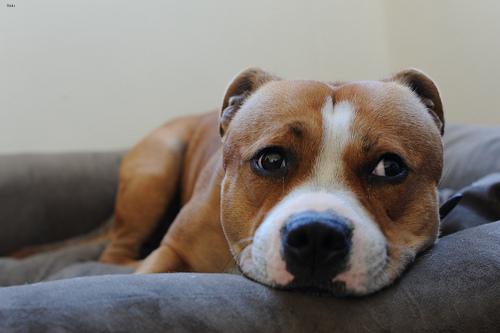
Breed: staffordshire bull terrier